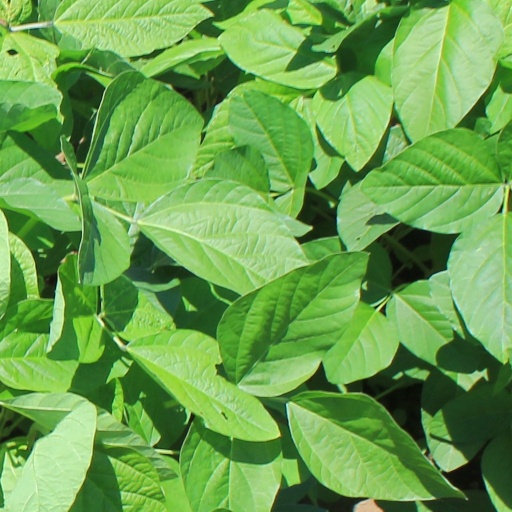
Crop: soybean